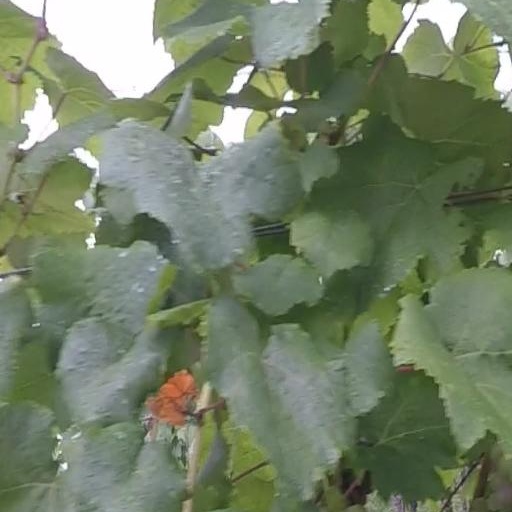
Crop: grape